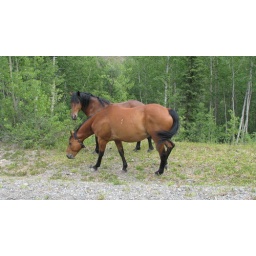
These horses were along side the road and had 'bear bells' around their necks